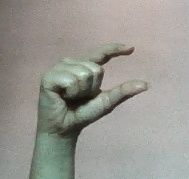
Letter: dal